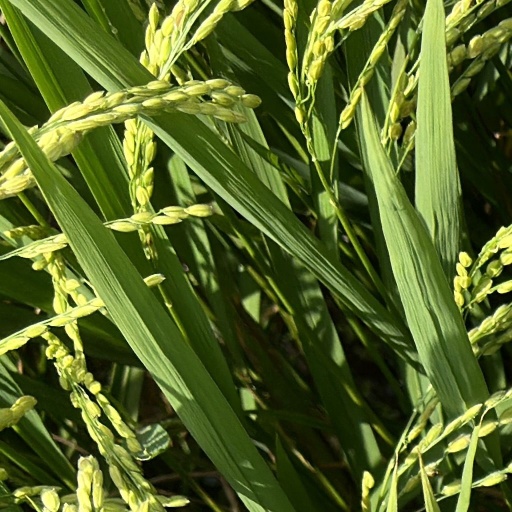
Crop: rice